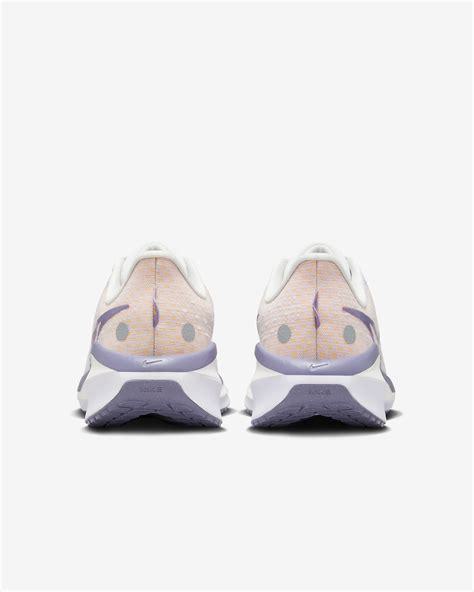
Brand: Nike
Model: Vomero 17